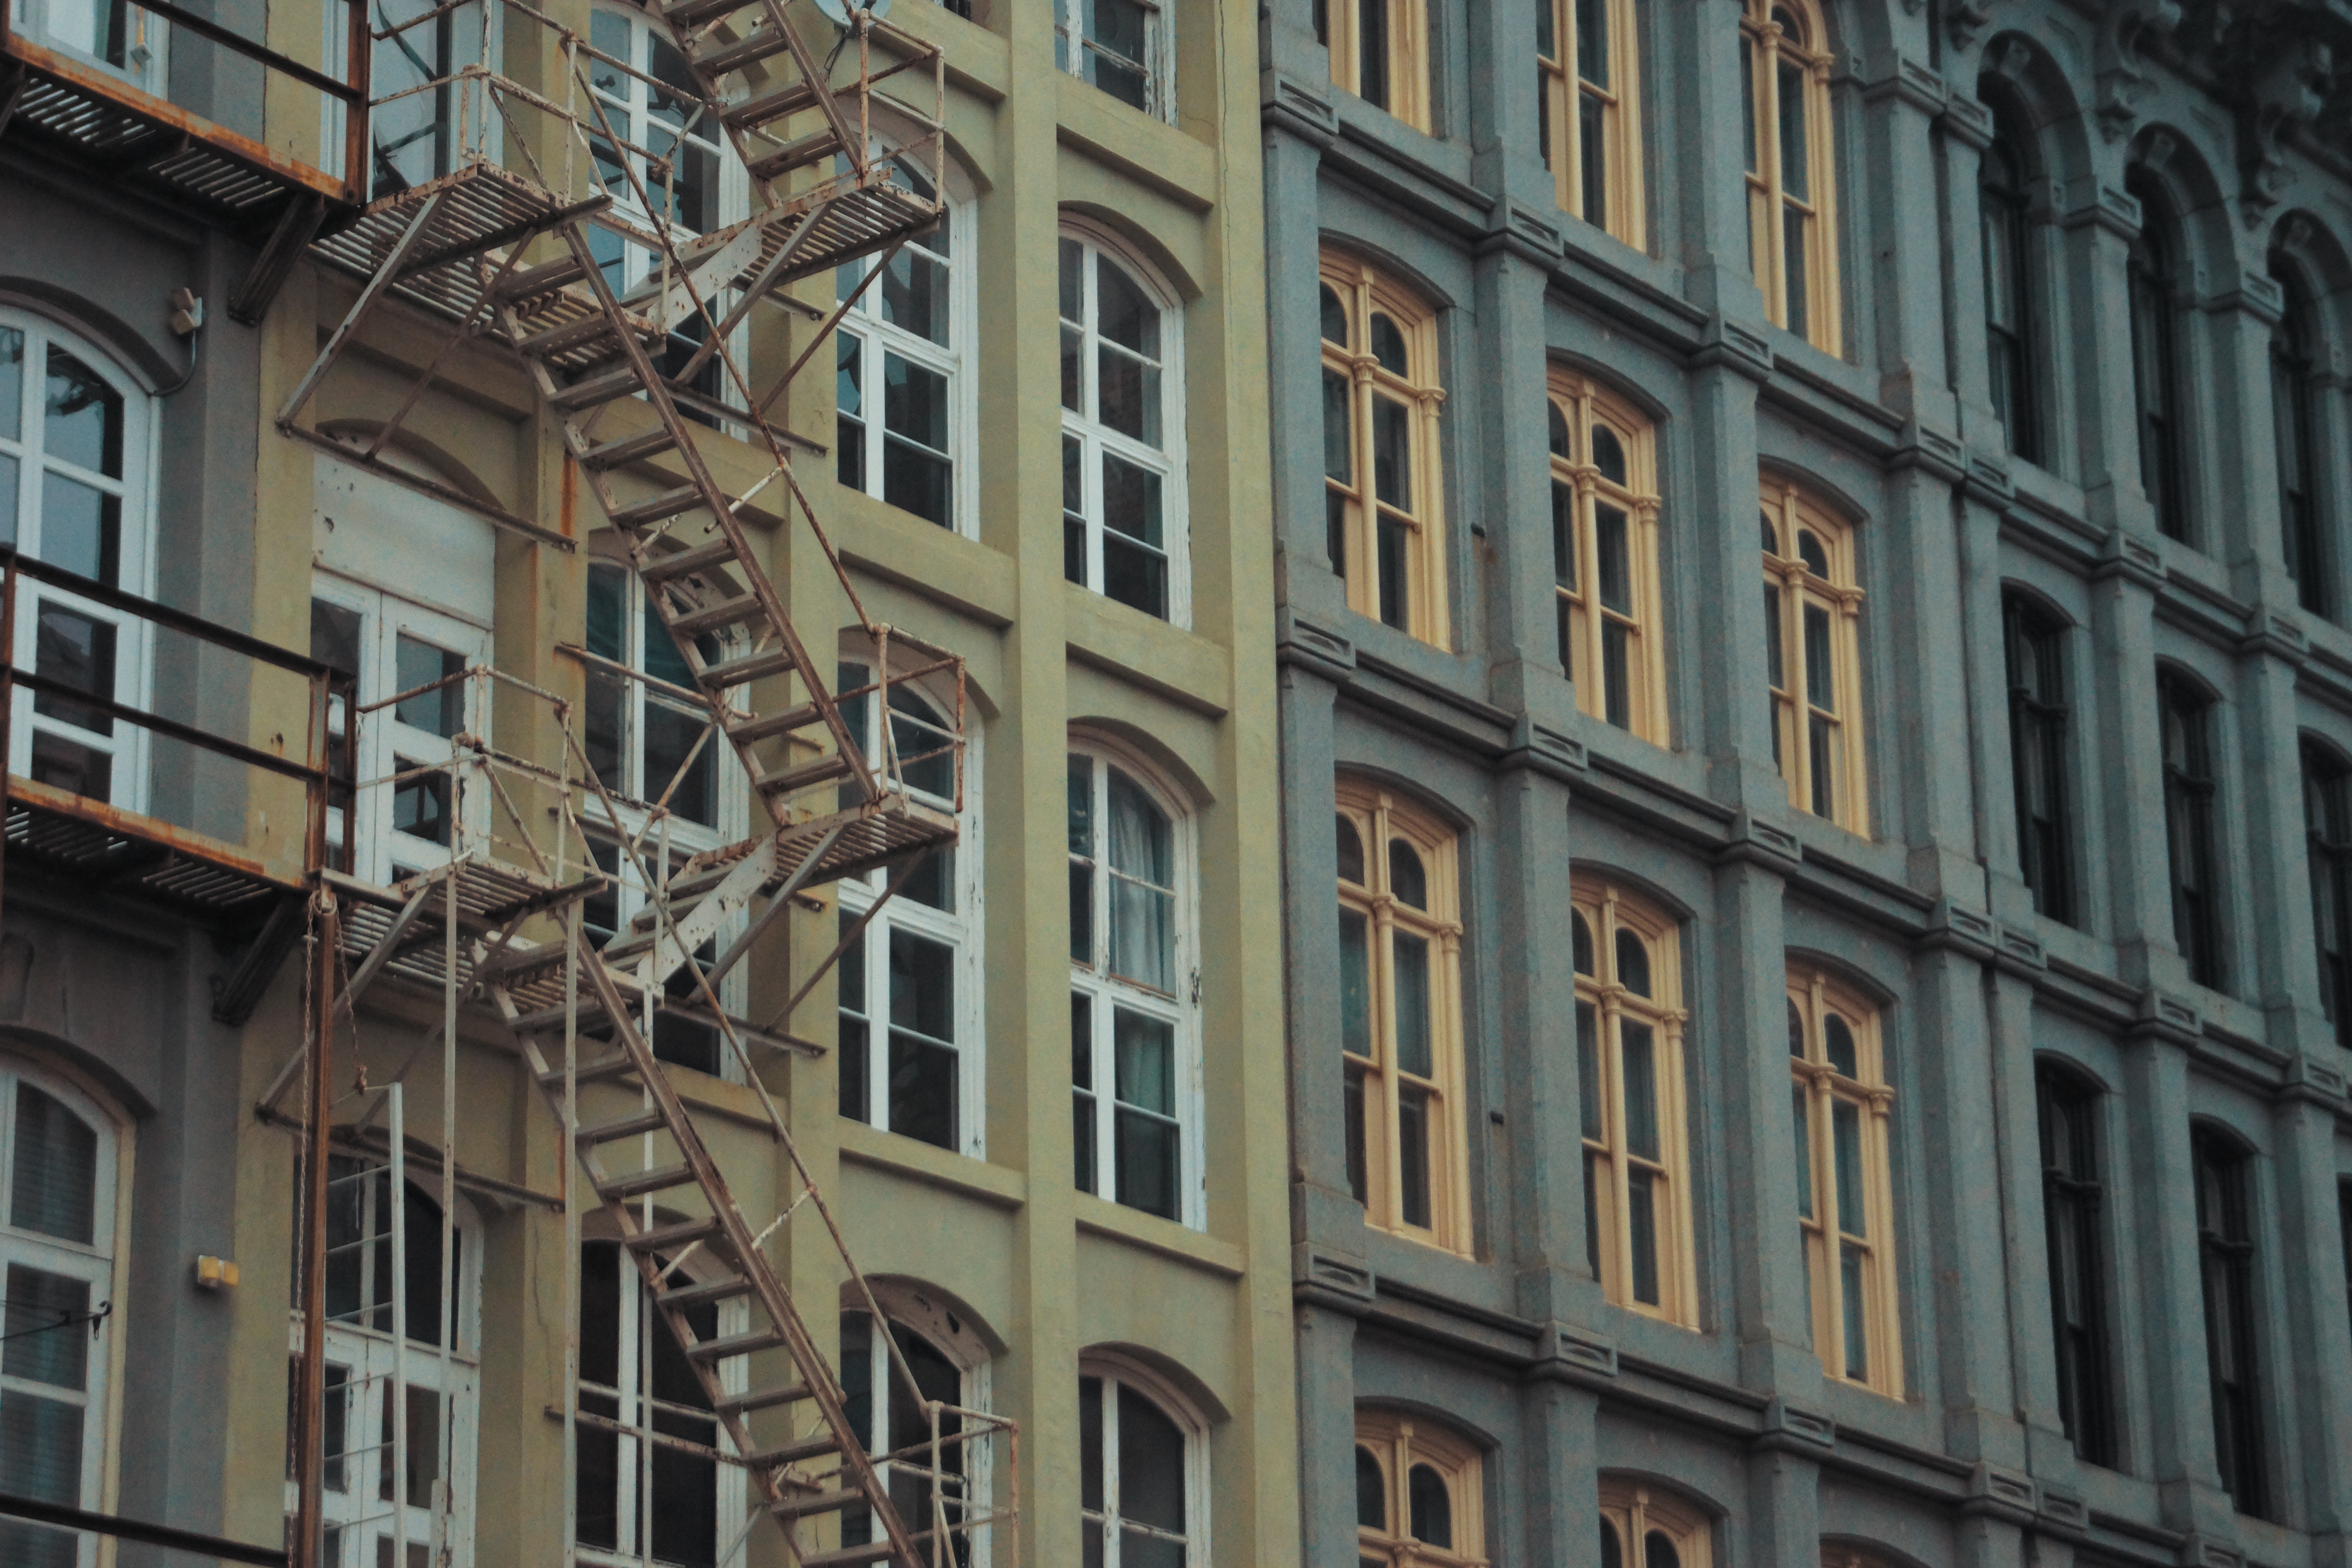
architecture, road, street, window, town, palace, city, skyscraper, cityscape, downtown, balcony, landmark, facade, waterway, metropolis, neighbourhood, urban area, human settlement